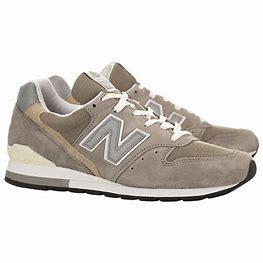
Brand: New
Model: Balance New Balance 996 Marathon